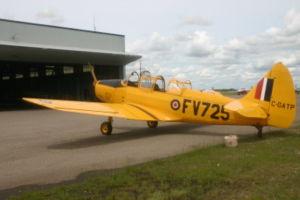
Voici la liste des lieux historiques nationaux du Canada situé au Manitoba. En mai 2012, on compte 57 lieux historiques nationaux au Manitoba, dont neuf sont administrés par Parcs Canada. À ce nombre, il faut ajouter aussi trois sites qui ont perdu leur désignation.
Cet article recense les lieux patrimoniaux du Manitoba inscrits au répertoire des lieux patrimoniaux du Canada, qu'ils soient de niveau provincial, fédéral ou municipal.
Le Fairchild PT-19 était un avion d'entraînement principal monoplan américain, qui servit au sein des United States Army Air Forces, de la Royal Air Force et de la Royal Canadian Air Force pendant la Seconde Guerre mondiale. Conçu et produit par Fairchild Aircraft, il était un contemporain de l'avion d'entraînement biplan Kaydet et était utilisé par l'USAAF pendant la deuxième étape de la formation des pilotes aux techniques de maniement d'un avion de combat.